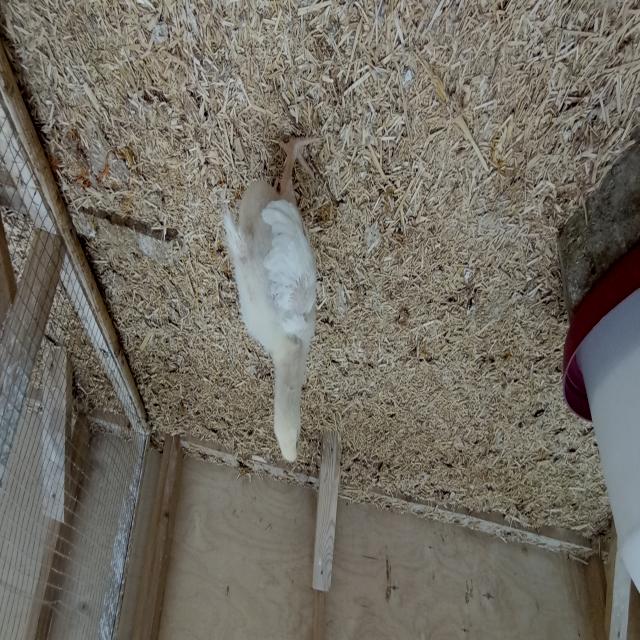
Weight: 381 g